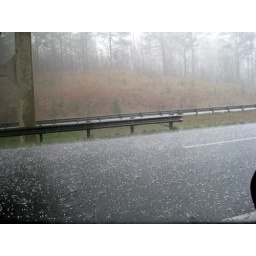
Hail on the road under bridge